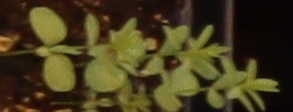
Label: Flax